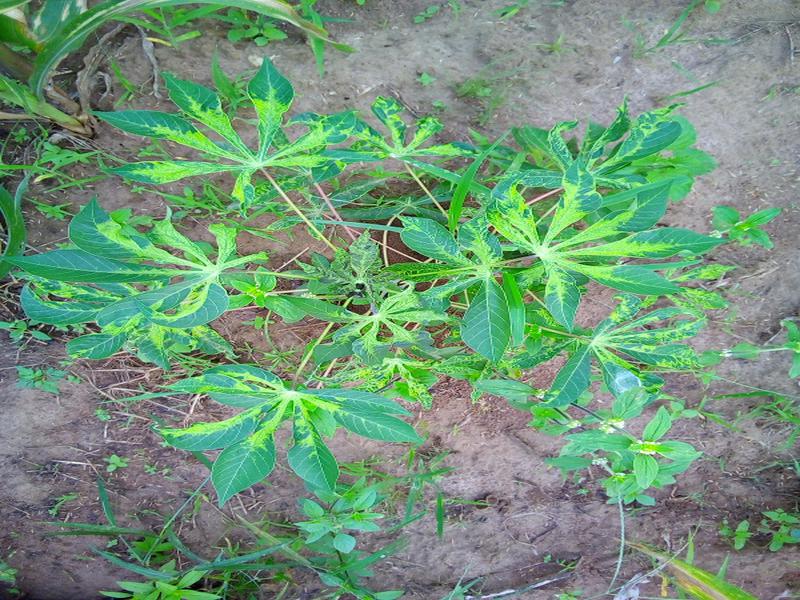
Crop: cassava
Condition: mosaic_disease